Reverse auction

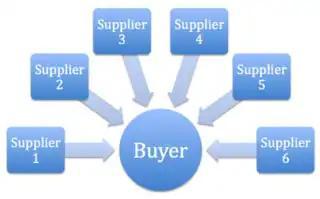

A reverse auction (also known as buyer-determined auction or procurement auction) is a type of auction in which the traditional roles of buyer and seller are reversed. Thus, there is one buyer and many potential sellers. In an ordinary auction also known as a forward auction, buyers compete to obtain goods or services by offering increasingly higher prices. In contrast, in a reverse auction, the sellers compete to obtain business from the buyer and prices will typically decrease as the sellers underbid each other.